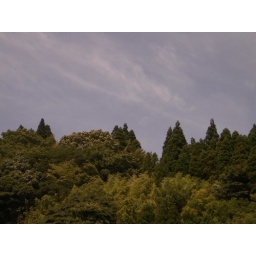
mountain beside house